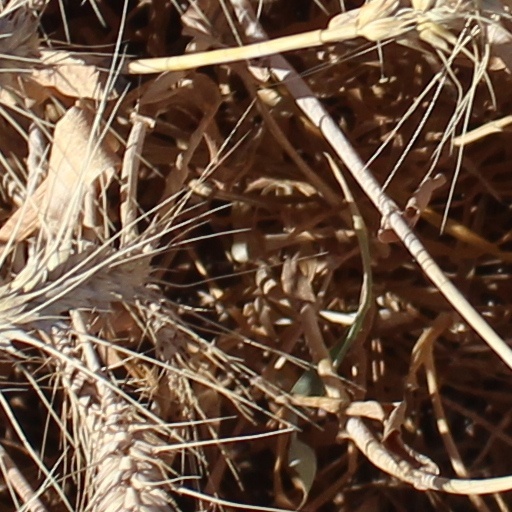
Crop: wheat